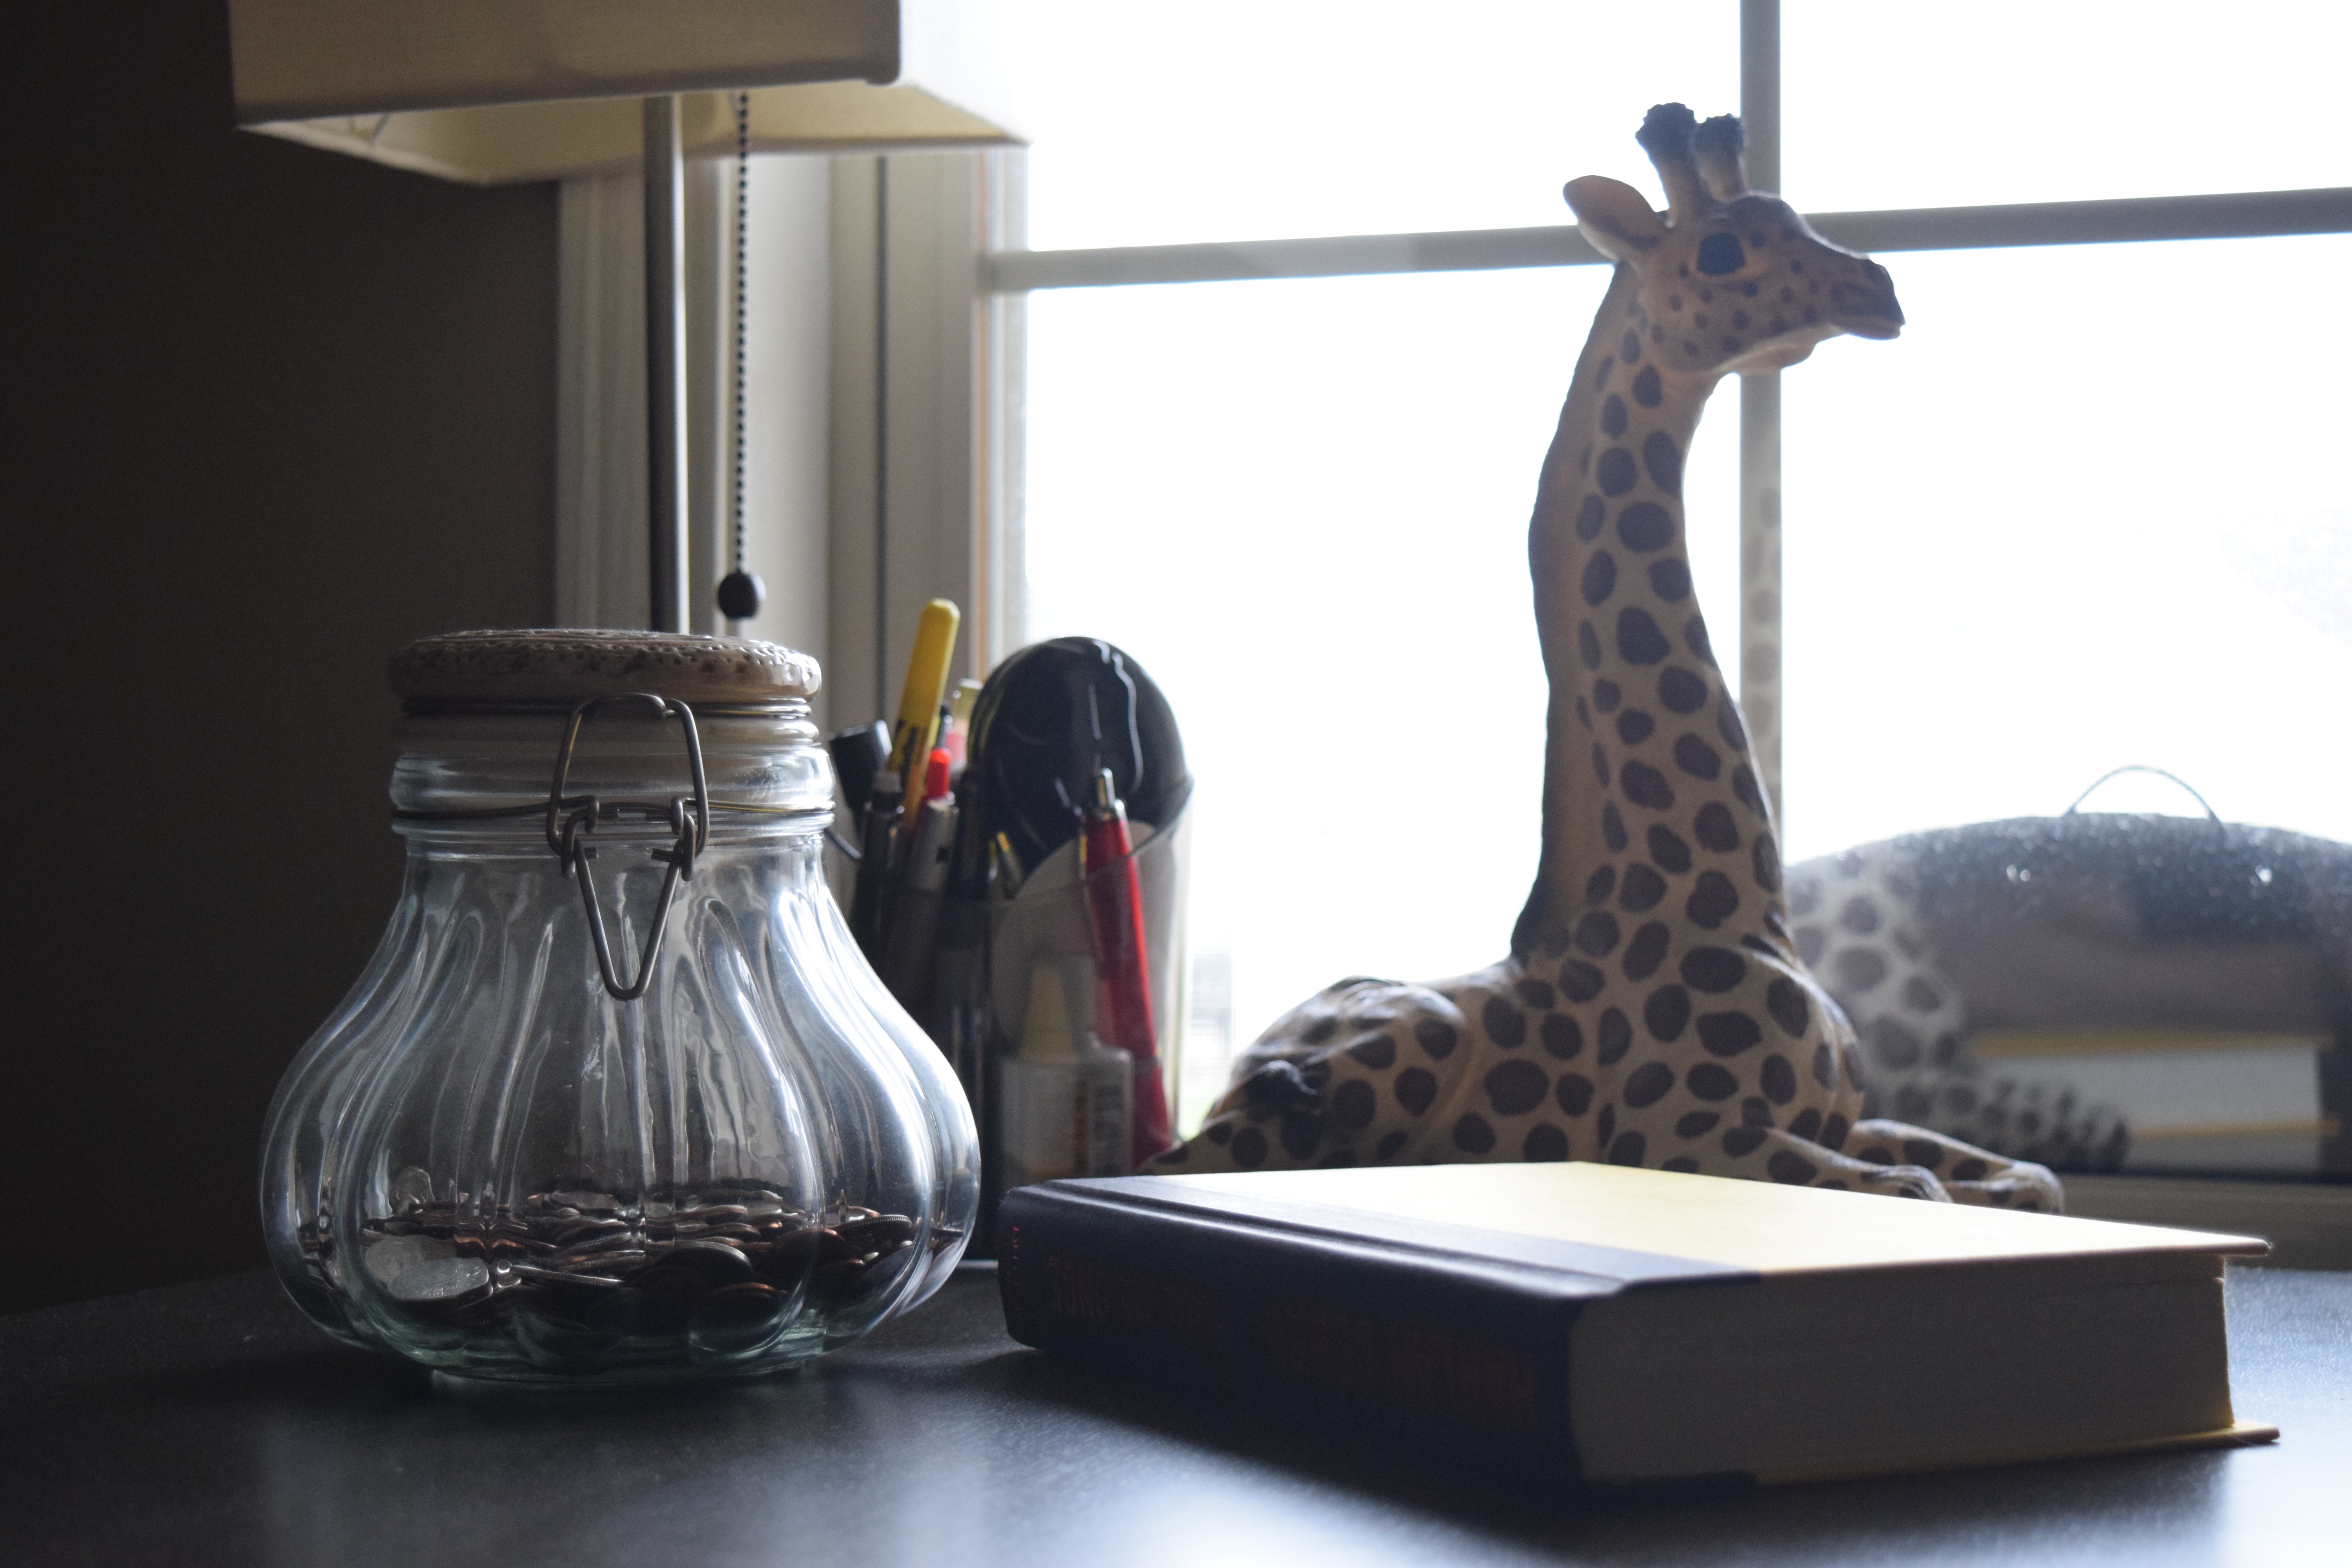
glass, furniture, lighting, product, sculpture, art